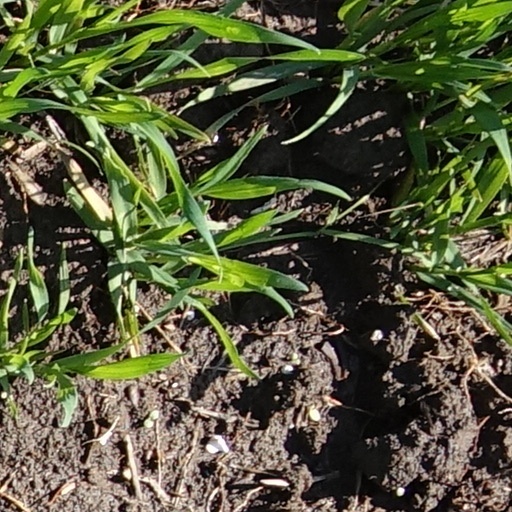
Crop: wheat